George Landenberger

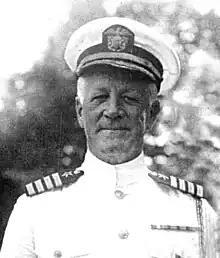
Landenberger as governor in 1932

George Bertram Landenberger (May 12, 1879 – January 15, 1936) was a United States Navy Captain and the governor of American Samoa, from May 12, 1932, to April 10, 1934. Landenberger commanded many ships during his naval career, as well as two naval yards. He received the Navy Cross for his actions commanding during World War I. He died of cancer in 1936, one year after retiring from military service.